Ho Ho Lun

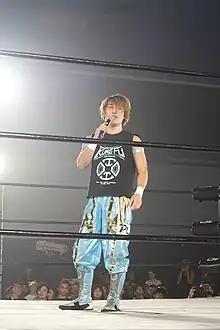
Ho Ho Lun in September 2023

Wong Yuk Lun (born July 19, 1987), better known by his ring name Ho Ho Lun (Hoholun, 何顥麟), is a Hong Kong professional wrestler. He is signed to Dragongate. He is best known for his time with WWE, where he competed in their Cruiserweight Classic tournament and in their developmental territory NXT. He is the founder of the Hong Kong Pro-Wrestling Federation, Hong Kong's first professional wrestling promotion. Ho has also competed in various independent promotions in Japan, mainland China, Taiwan, Singapore, and Europe.